Colby Thorne

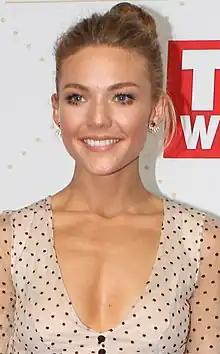
Jasmine Delaney, played by Sam Frost ("pictured"), is Colby's first love interest.

Tamara Cullen of "TV Week" speculated that Colby would become a love interest for nurse Jasmine Delaney (Sam Frost), and producers soon established a relationship between them. Colby and Jasmine meet when she reports her stalker to him. He assures her that he will help protect her. After she is stood up by Mason, Jasmine spends the afternoon getting to know Colby at local restaurant Salt. They bond over the fact they are both new to the Bay. At the end of their evening, they share "an unexpected kiss" while saying goodbye. Franklin and Frost later explained that they knew their characters would be involved in a romantic relationship from the moment they joined the cast. Franklin also said that the plot saw him perform his first ever on-screen kiss.